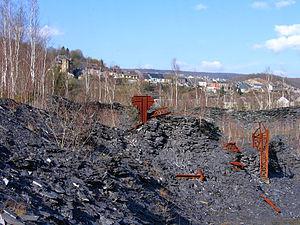
Ancienne ardoisière de Saint-Joseph.
Fumay est une commune française, située dans le département des Ardennes en région Grand Est. Fumay est parfois nommée « la cité de l'ardoise » en référence au matériau qui fit sa prospérité au XIXᵉ siècle.